Diageo

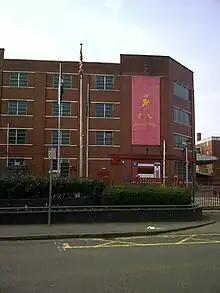
Diageo received a major backlash from the public and the Scottish Government for its controversial 2009 decision to close Johnnie Walker production in Kilmarnock, birthplace of the brand's founder and production hub since 1820.

Diageo's head office is in Great Marlborough Street, London after moving in 2022 from its previous location in Park Royal, London Borough of Brent, on the site of a former Guinness brewery which had closed in 2004 after producing beer since 1936. Diageo's previous head office facility had been located in Henrietta Place, in the Marylebone district of the City of Westminster in London, since 1996. In 2009, Diageo announced that it was closing the Henrietta Place facility as part of a cost reduction programme and moved its employees to the Park Royal site.